Joseph Laurent

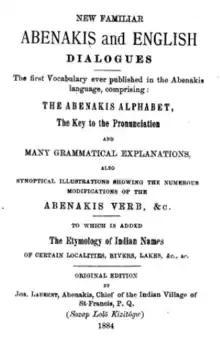
Inner title page from "New Familiar Abenakis and English Dialogues"

Laurent was chief of the Abenaki reserve of Odanak in Quebec, Canada, from 1880 to 1892. He was a teacher and leader in his Algonquian community, and the Odanak Nation throughout his life. Laurent is best known for the publication of his book "New Familiar Abenakis and English Dialogues". The book is a dictionary that translates Abenaki to English, and was the first of its kind. The structure of the dictionary is what widely sets it apart from others. His translations are set up as a journey through their land as opposed to a standard list. He takes the reader on a trip from Quebec and throughout New England through linguistics and language education. Despite Laurent's upbringing of speaking fluent Abenaki and French, he not only created a dictionary to teach English to Abenaki people, he more importantly created the substantial text in an effort to preserve the Abenaki language and culture. The Abenaki language was oral, and little to no written documents had been recorded. "New Familiar Abenakis and English Dialogues" was vital in taking the number of a hundred-plus speakers to the rest of the Abenaki population as they continued to be a part of an English-speaking world, and it is still widely used today.